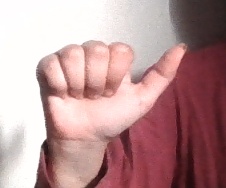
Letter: dhad